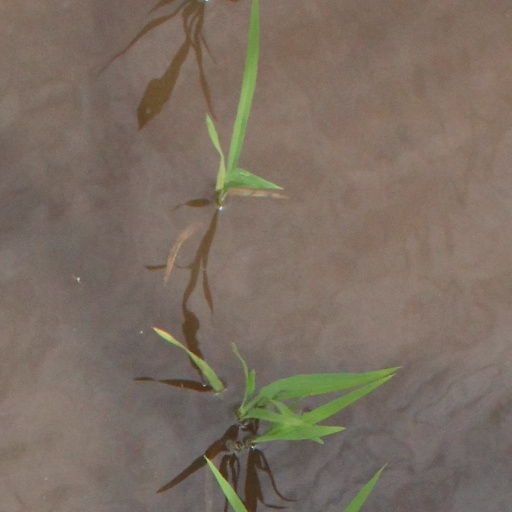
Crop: rice